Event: Ecuador Earthquake
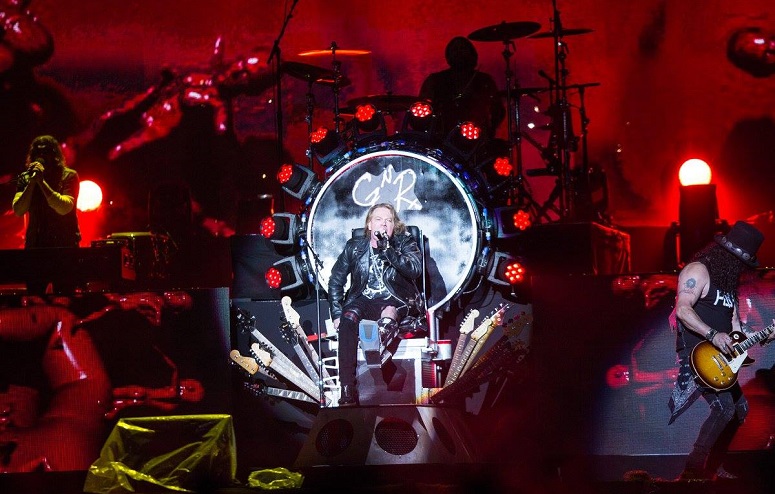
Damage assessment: no_damage